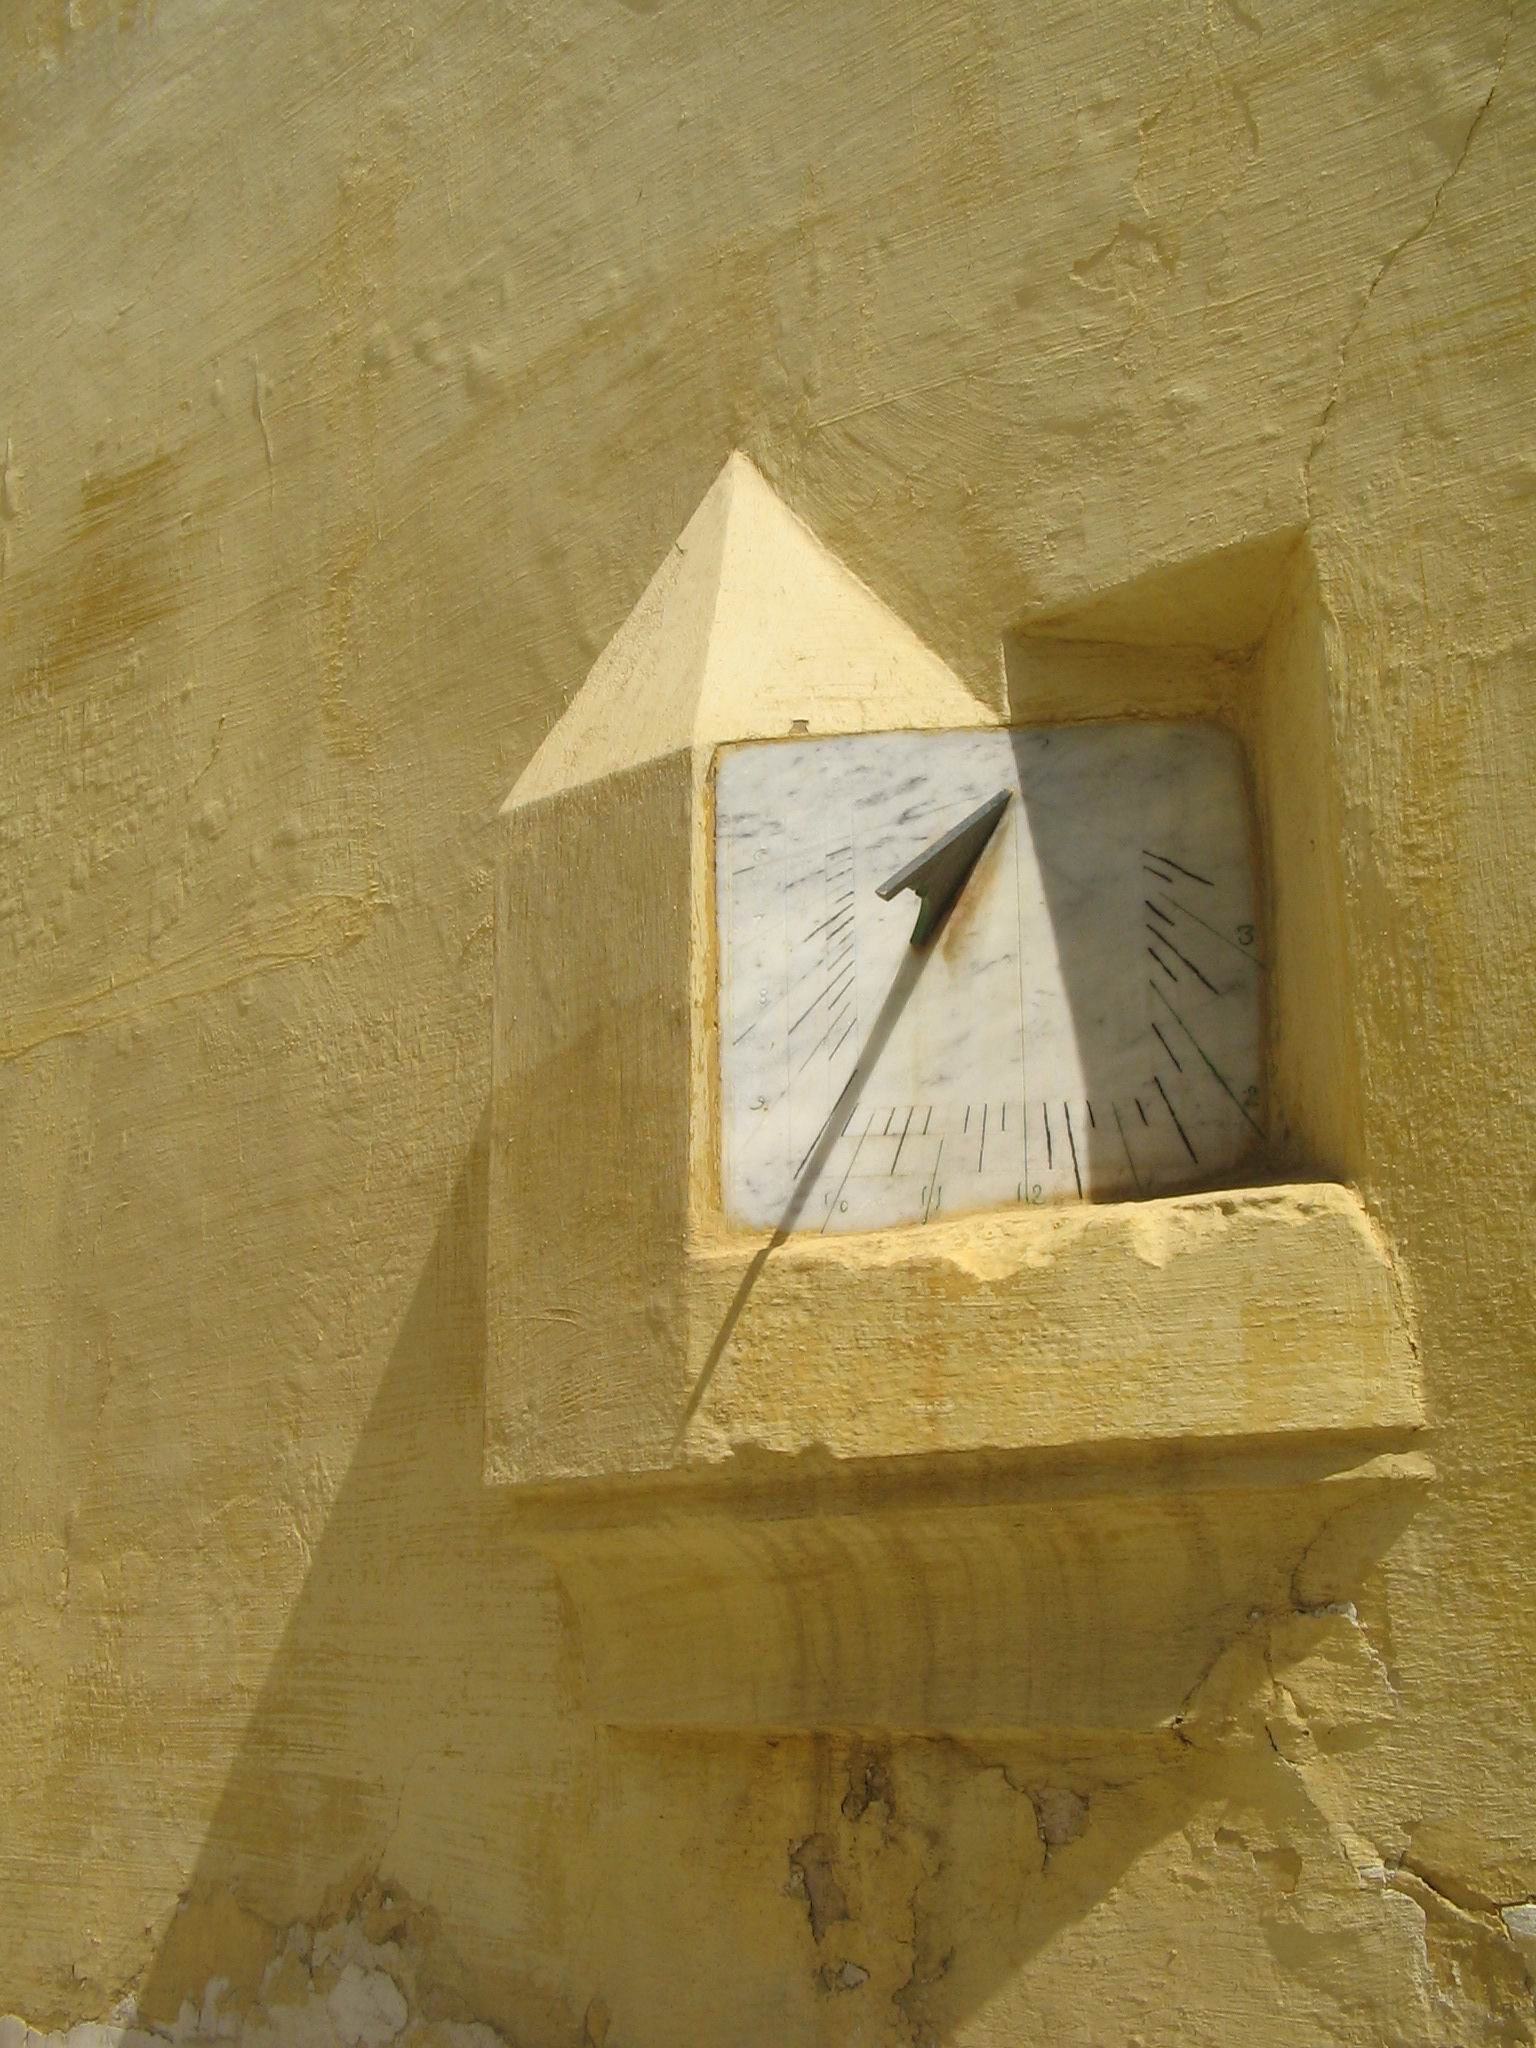
wood, house, time, wall, art, temple, morocco, carving, shape, sundial, plaster, meknes, ancient history